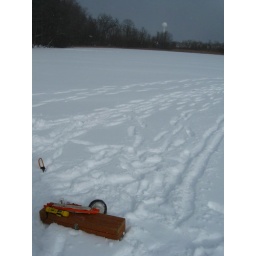
Extra equipment in a wooden box